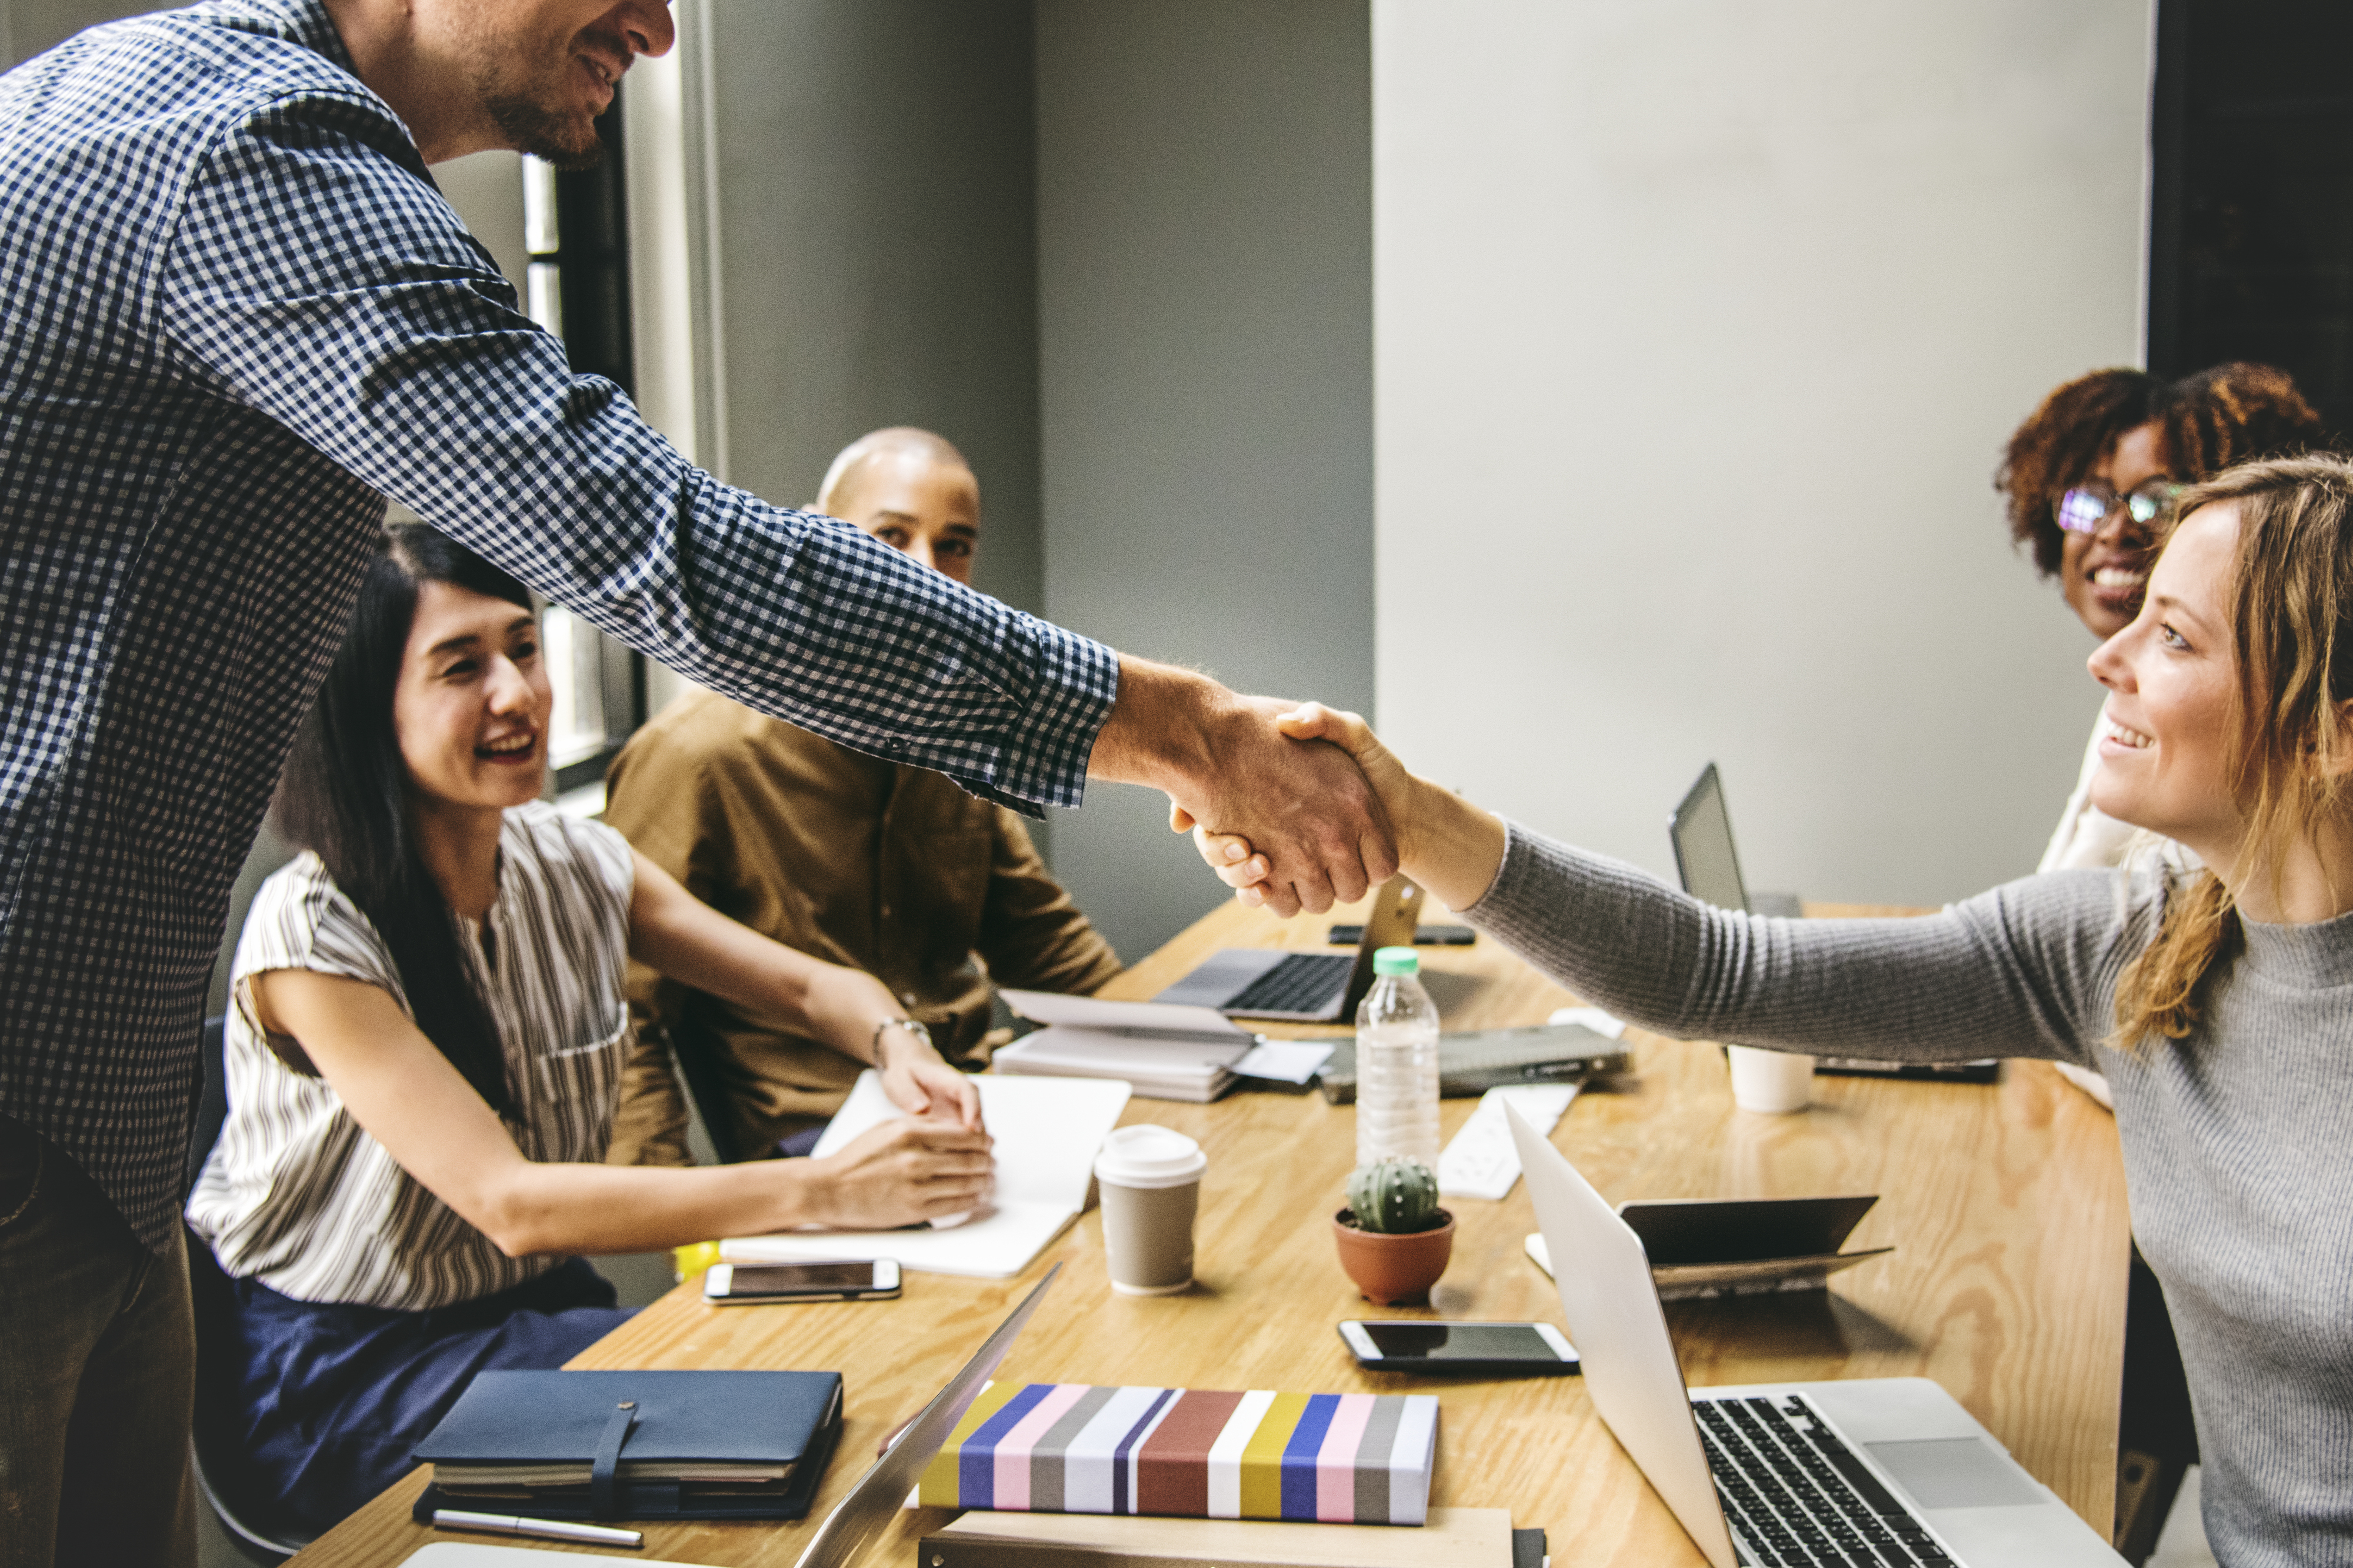
achievement, african american, agreement, arms, business, business agreement, business deal, caucasian, cheerful, collaboration, colleague, communication, computer, connection, cooperation, deal, diverse, european, friends, greeting, group, hands, handshake, happy, helping hands, investment, laptop, man, meeting, notebook, partners, partnership, people, promise, shaking hands, smiling, startup, success, support, team, team building, teamwork, technology, togetherness, trust, unity, westerner, woman, work, workplace, conversation, human behavior